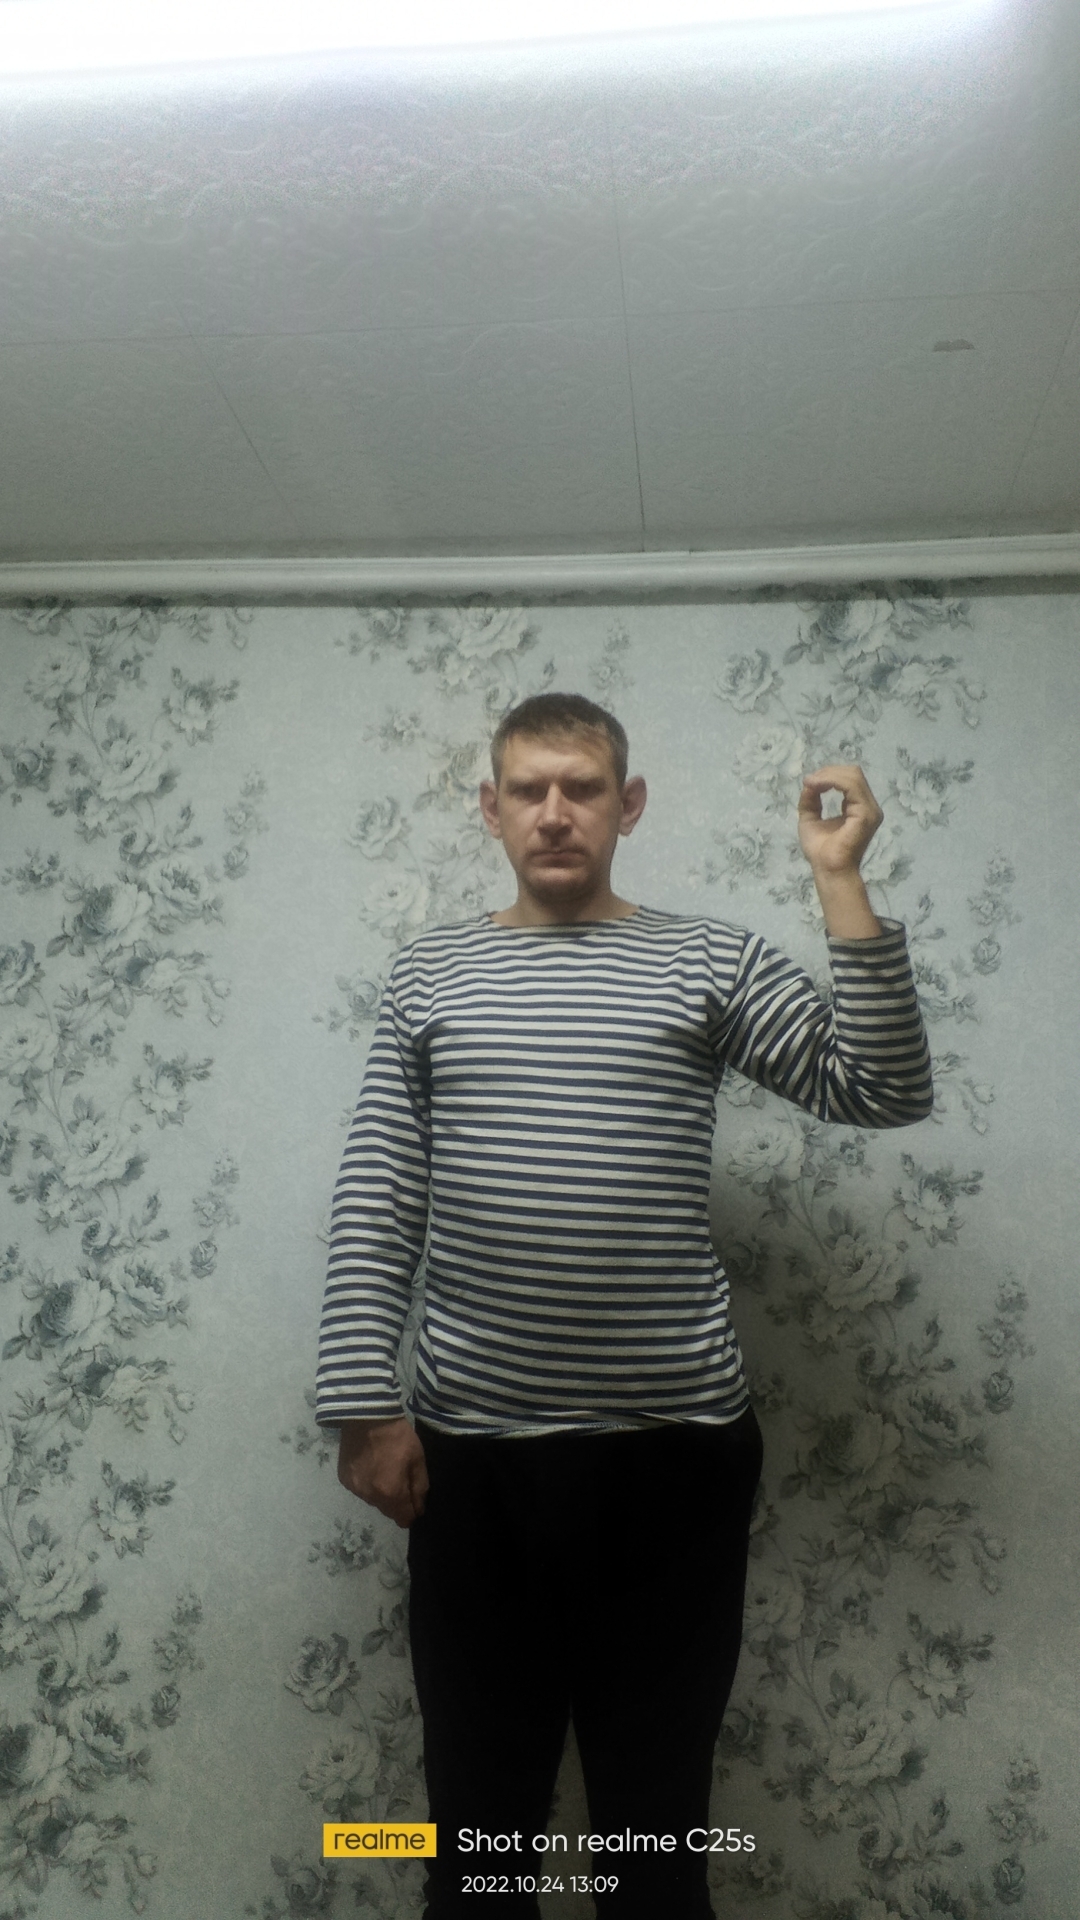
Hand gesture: grip